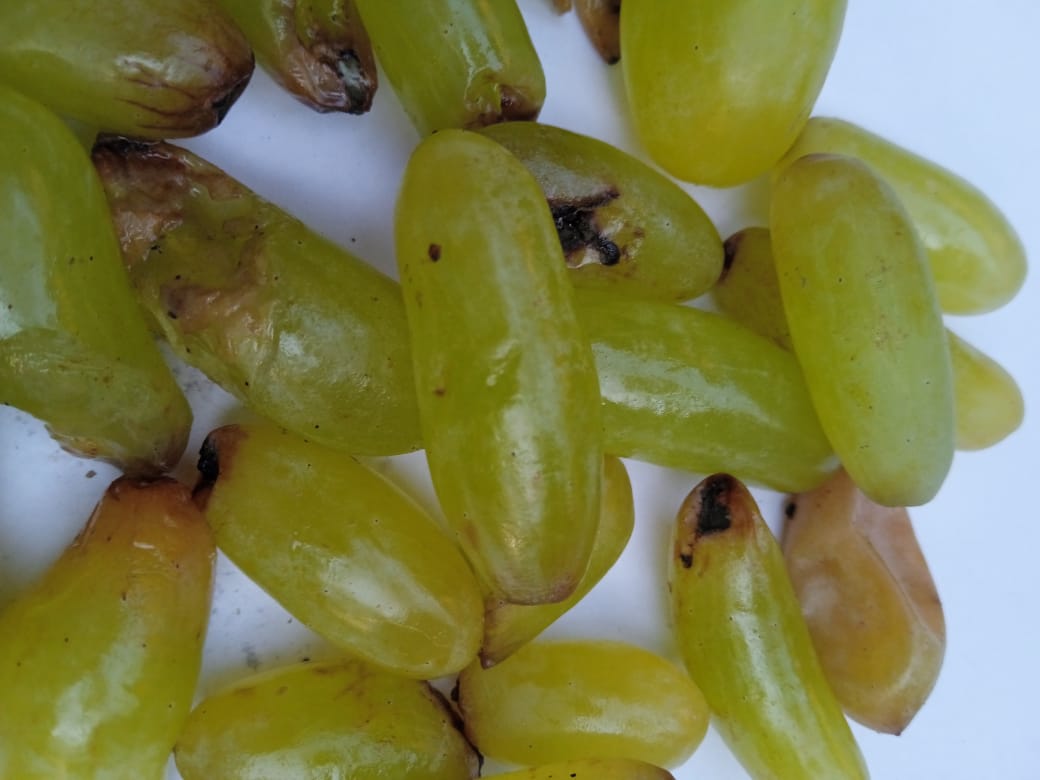
Fruit: grape
Condition: rotten